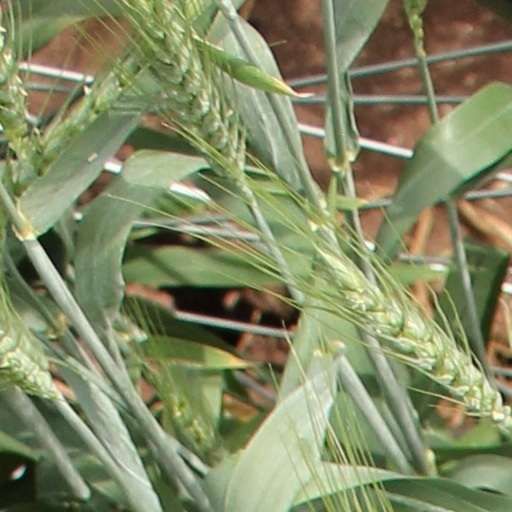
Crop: wheat